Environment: real
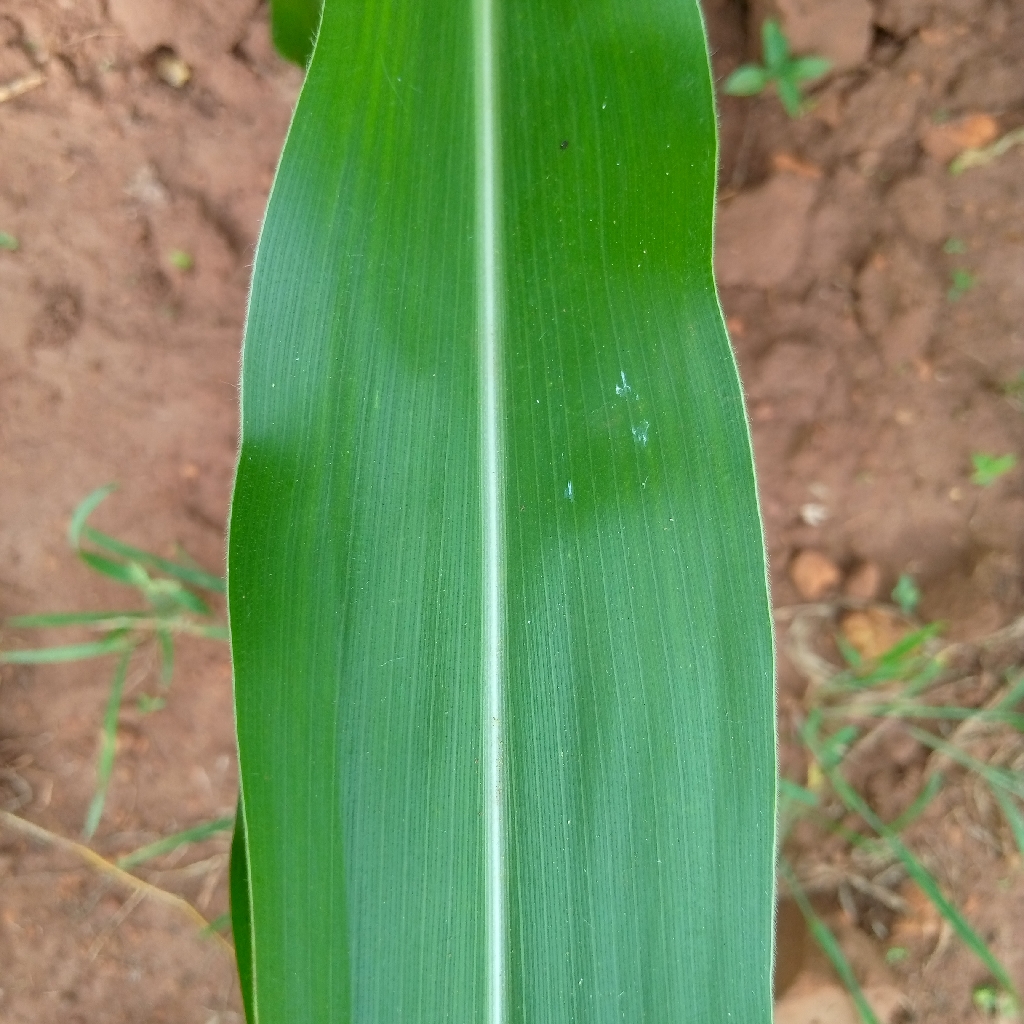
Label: healthy